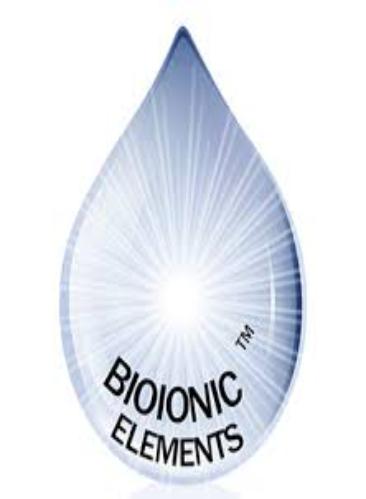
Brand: bio ionic
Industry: Necessities